Barrier Air

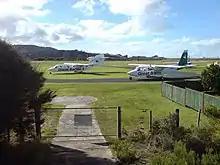
Former aircraft of the airline at the Claris Aerodrome in June 2008

Barrier Air is a New Zealand airline that was established in 1983 by Jim Bergman as Great Barrier Airlines. The head office is located at the Domestic Terminal at Auckland Airport in Māngere, with additional offices in the terminal buildings at Great Barrier Aerodrome, Kaitaia Airport and North Shore Aerodrome.